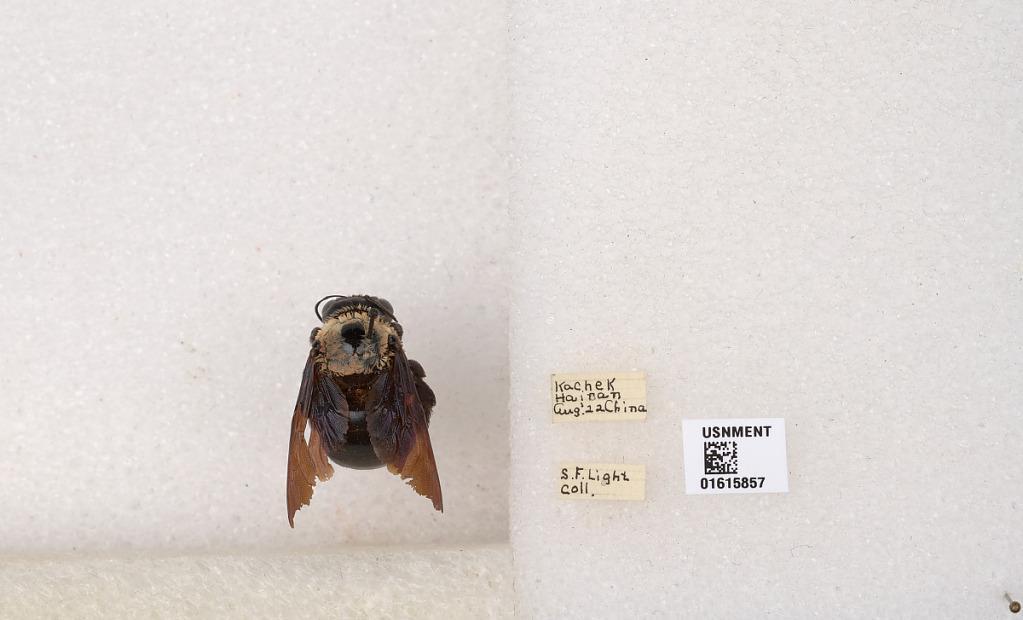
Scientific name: Xylocopa (Alloxylocopa) phalothorax Lepeletier
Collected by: S. Light
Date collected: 1922-8-1
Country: China
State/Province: Hainan
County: Qionghai
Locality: Kachek